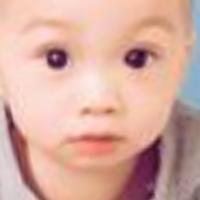
Age group: age 01-10